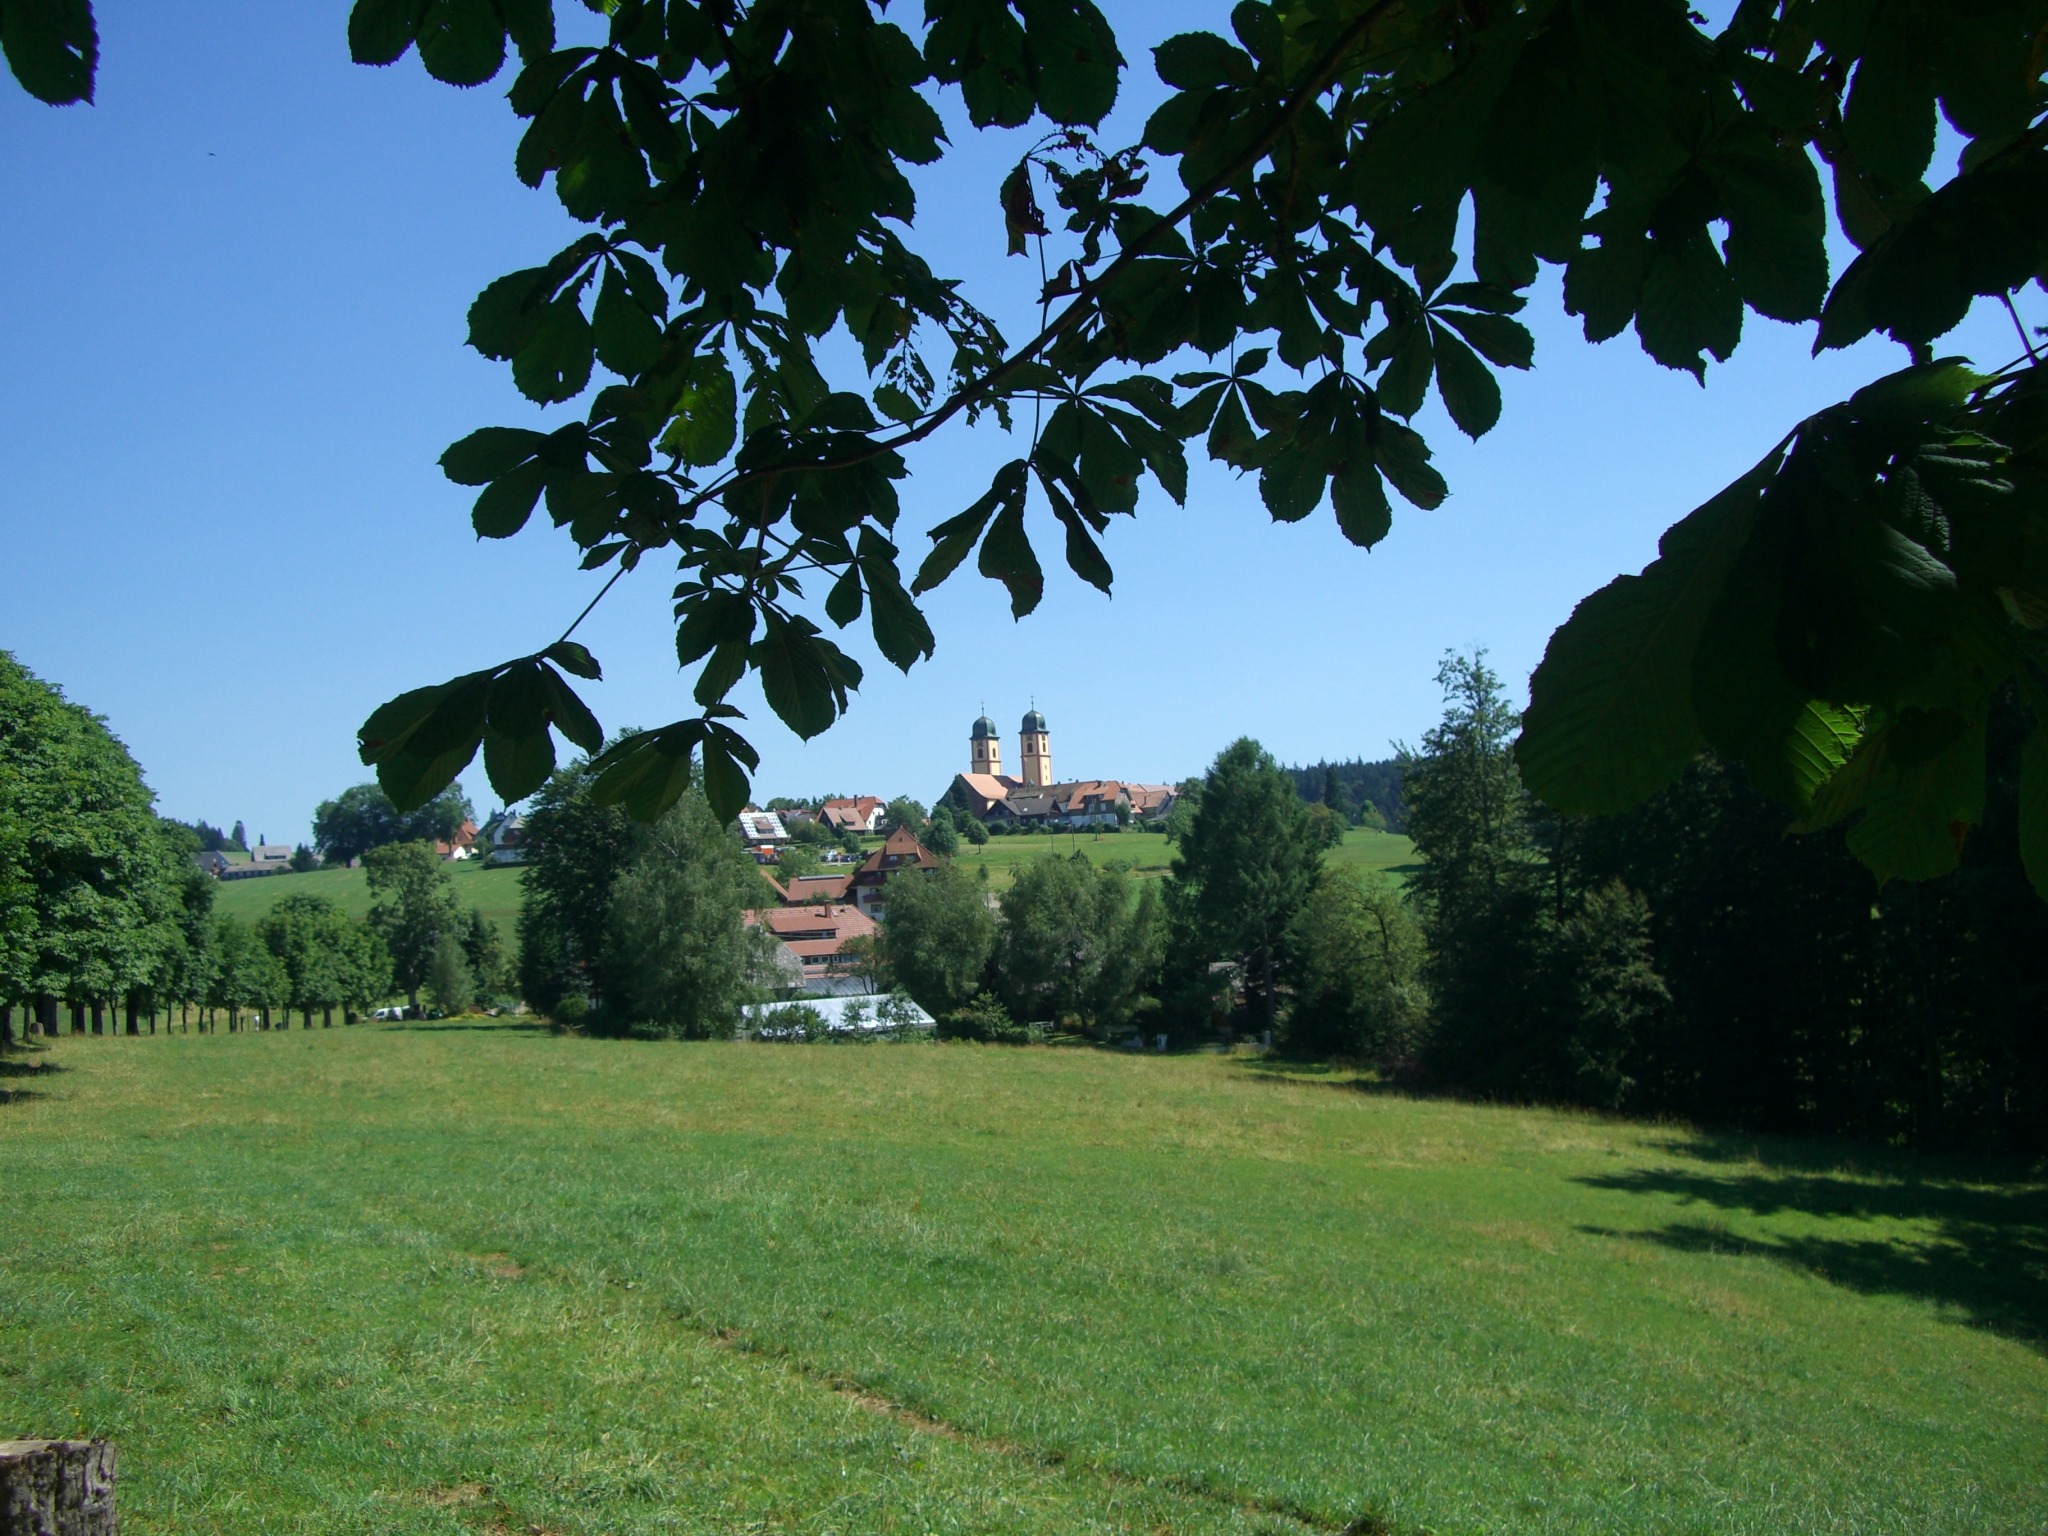
tree, farm, lawn, meadow, hill, flower, green, jungle, garden, plantation, estate, rural area, monastery church, hochschwarzwald, woody plant, st mar gene, formerly augustinian monastery